Philippe Pétain

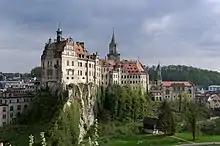
Sigmaringen Castle in southern Germany housed Vichy and other collaborationist exiles in 1944 and 1945 after the Liberation of France

In March 1939, Pétain was appointed French ambassador to the newly recognized Nationalist government of Spain. Pétain had taught the Spanish dictator Francisco Franco "many years ago at France's war college" and was sent to Spain "in the hope he would win his former pupil away from Italian and German influence." When World War II began in September, Daladier offered Pétain a position in his government, which Pétain turned down. However, after Germany invaded France, Pétain joined the new government of Paul Reynaud on 18 May 1940 as Deputy Prime Minister. Reynaud hoped that the hero of Verdun might instill a renewed spirit of resistance and patriotism in the French Army. Reportedly Franco advised Pétain against leaving his diplomatic post in Madrid, to return to a collapsing France as a "sacrifice".